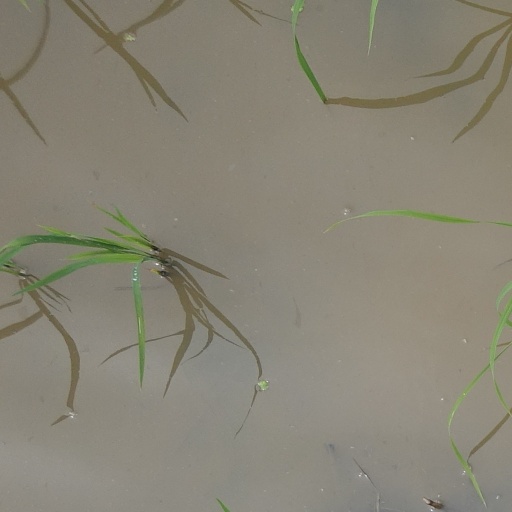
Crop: rice